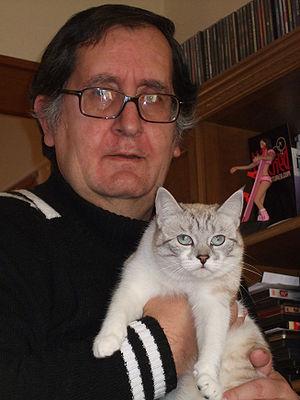
Le comte Estruch, aussi connu comme Estruc, est un vampire de légende.